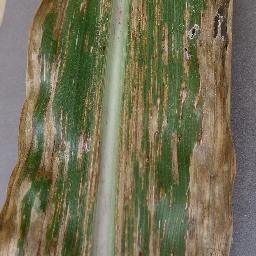
Label: Corn_(Maize)___Gray_Leaf_Spot_(Cercospora)